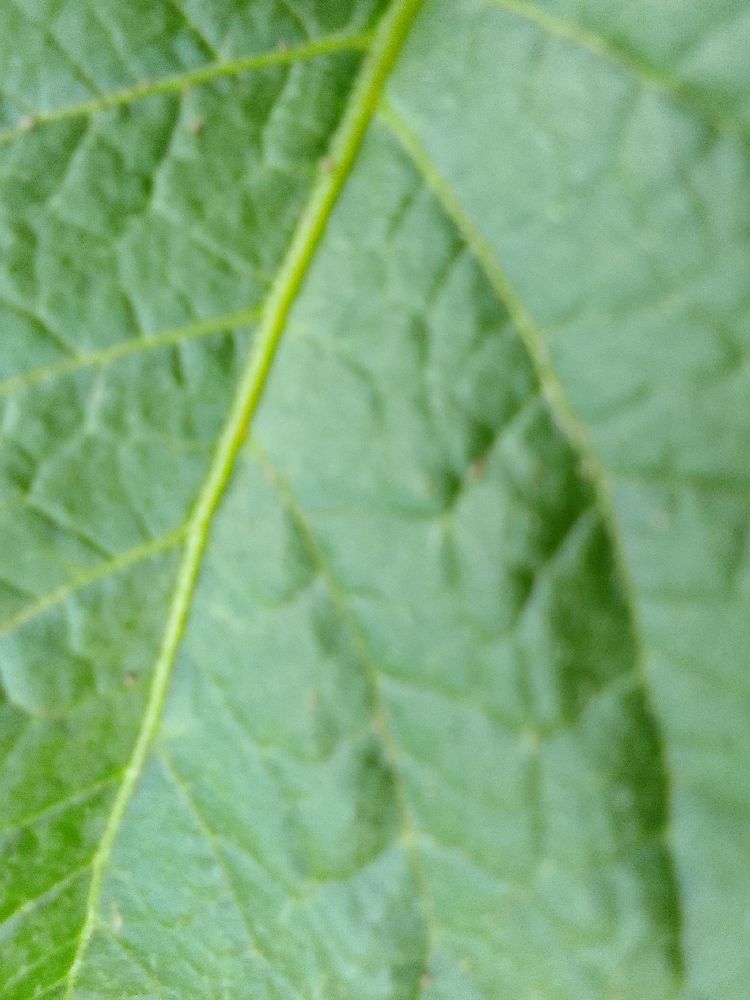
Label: Healthy